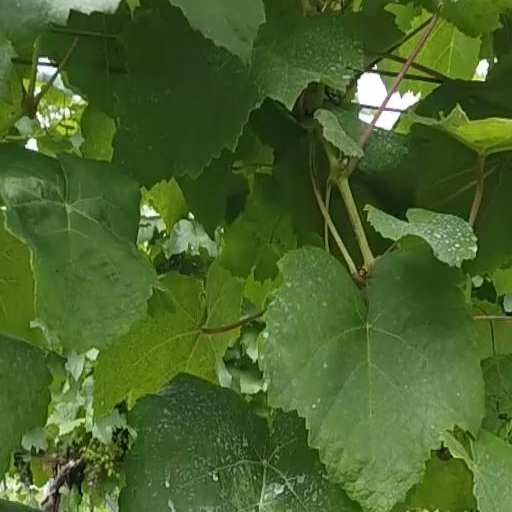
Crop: grape